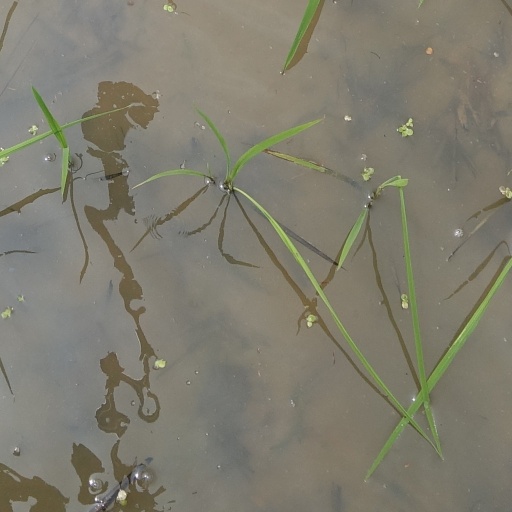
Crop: rice